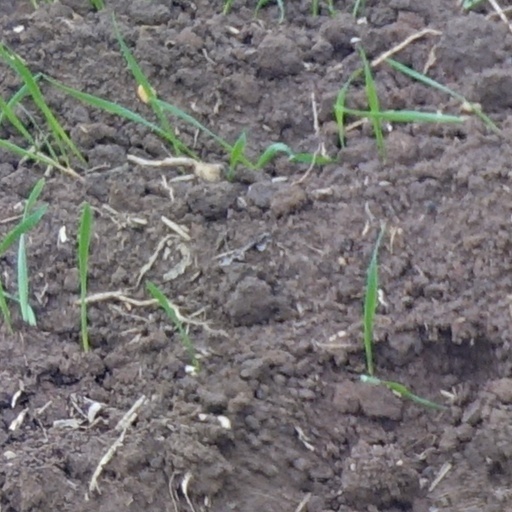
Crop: wheat